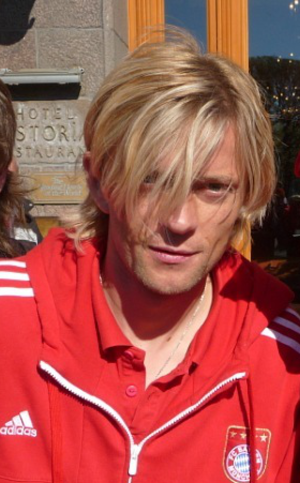
Anatolij Timosjtjuk
Anatolij Oleksandrovitj Timosjtjuk er en ukrainsk tidligere fodboldspiller, der spillede som midterforsvarer eller defensiv midtbane. Han repræsenterede blandt andet Volin Lutsk og Shakhtar Donetsk i hjemlandet samt tyske Bayern München og russiske FC Zenit.